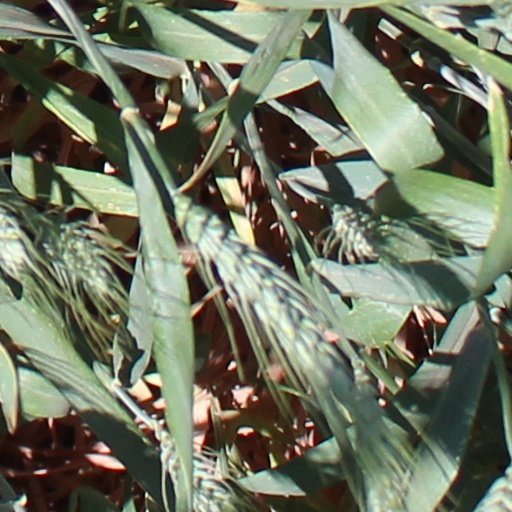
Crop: wheat